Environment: real
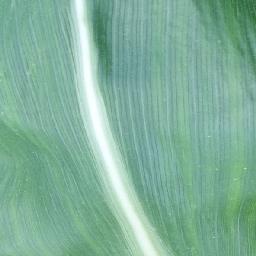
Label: healthy